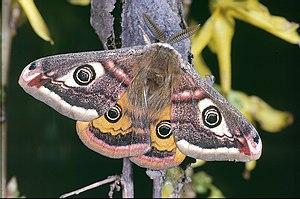
Le genre Saturnia regroupe des lépidoptères de la famille des Saturniidae, de la sous-famille des Saturniinae et de la tribu des Saturniini.